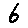
Label: 6